Zin Mar Aung

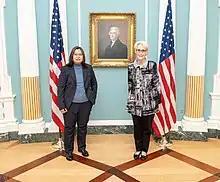
Zin Mar Aung with U.S. Deputy Secretary of State Wendy Sherman in 2022

On 2 March 2021, the Committee Representing Pyidaungsu Hluttaw named her Acting Union Minister of Foreign Affairs in its cabinet.